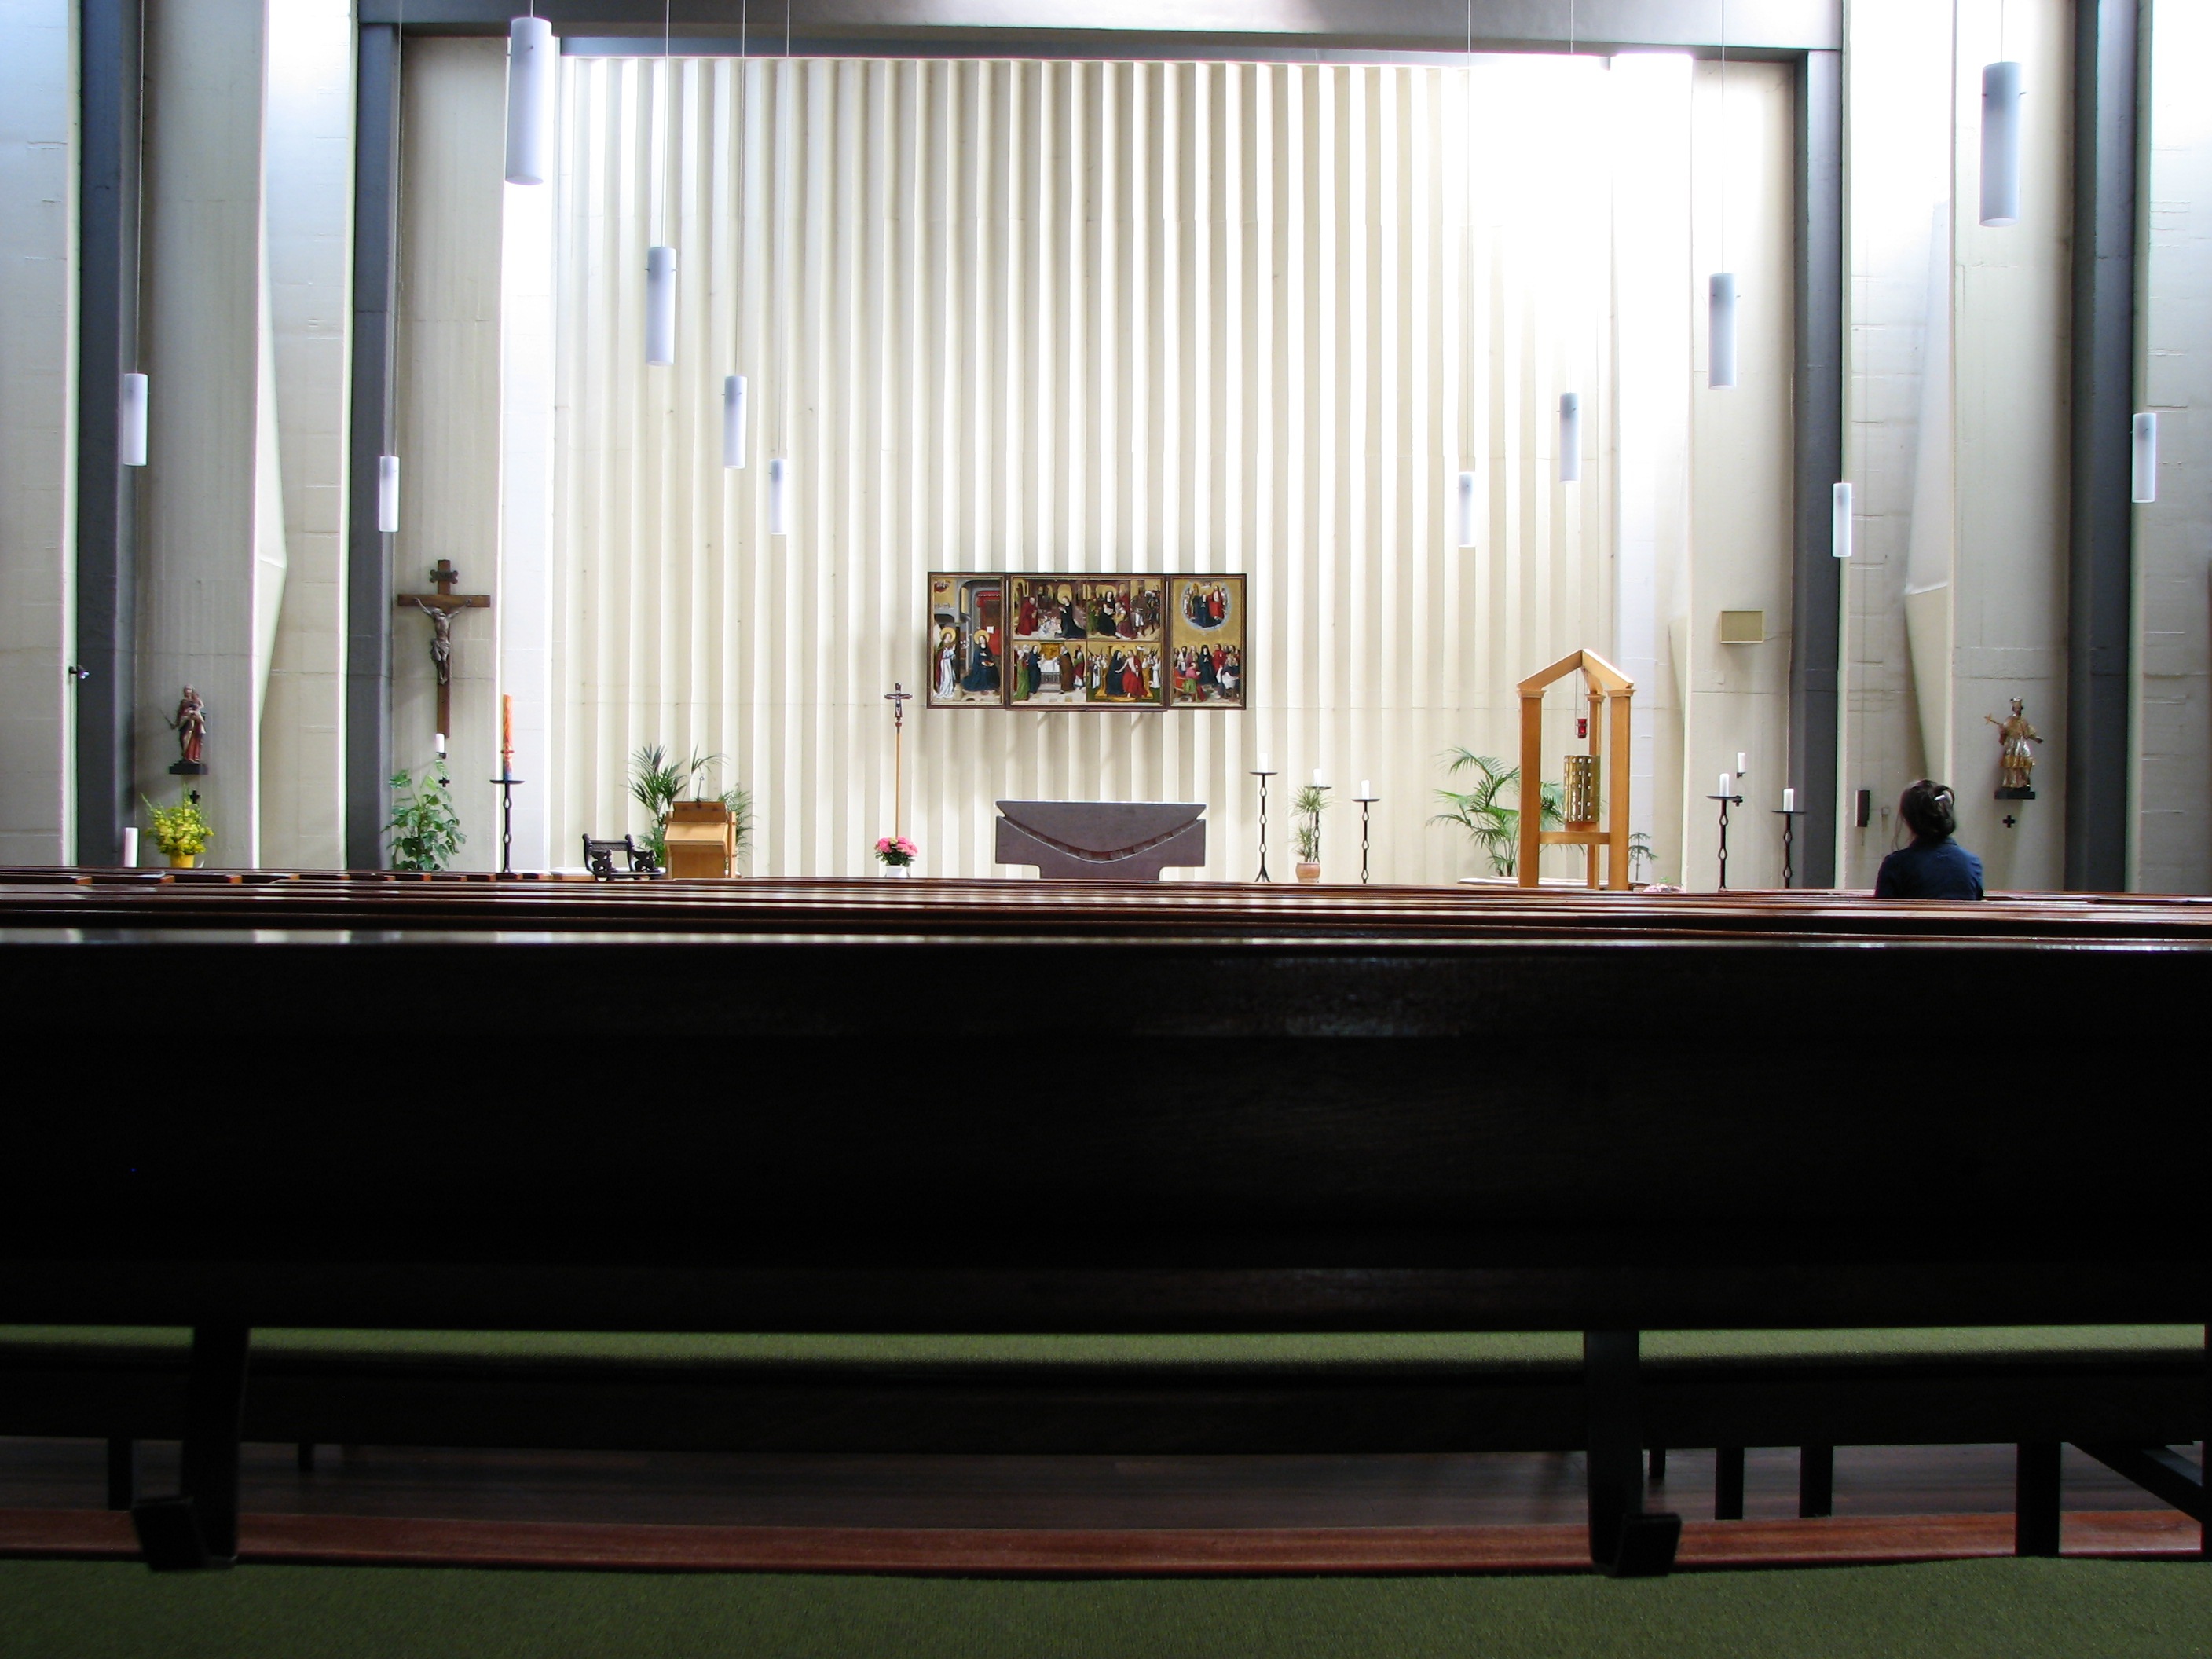
person, auditorium, interior, religion, church, living room, rest, furniture, room, christian, pray, interior design, catholic, stage, altar, faith, triptych, christianity, holy, nave, silent, benefit from, awe, church room, church pews, tabernacle, roman catholic, window covering